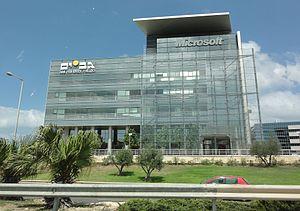
La Silicon Wadi est une zone de grande concentration d'industries de hautes technologies située dans la plaine côtière israélienne et comparable à la Silicon Valley américaine. La région s'étend sur une grande partie de l'État d'Israël, bien que des concentrations particulièrement élevées d'industrie de hautes technologies puissent surtout être trouvées dans la région de Tel Aviv-Jaffa, ainsi que de plus petites près des villes de Ra'anana, Petah Tikva, Herzliya, Netanya, de la ville universitaire de Rehovot et de sa voisine Rishon Letsion. De plus, d'autres zones de hautes technologies peuvent aussi être trouvées à Haïfa et Césarée. Des secteurs de hautes technologies plus récents ont été construits à Jérusalem, dans des villes telles que Yoqneam et dans la première « ville privée d'Israël », Airport City, près de Tel Aviv-Jaffa.